Kopanisti

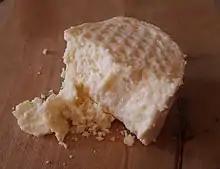

Kopanisti is a salty, spicy cheese, with protected designation of origin (PDO) produced in the Greek islands of the Cyclades in the Aegean Sea such as Mykonos, Tinos, Andros, Syros, Naxos etc.; it has been produced in Mykonos for more than 300 years. It owes its special peppery and spicy taste to rapid and extensive lipolysis and proteolysis caused by abundant microbial growth encouraged by repeated kneadings performed during the ripening process.